Nightmares (1983 film)

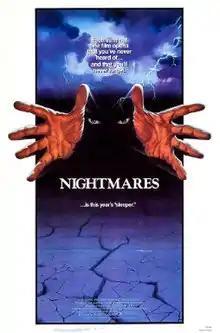
Theatrical poster designed by Design Projects, Inc.

Nightmares is a 1983 American horror anthology film directed by Joseph Sargent and starring Emilio Estevez, Lance Henriksen, Cristina Raines, Veronica Cartwright, and Richard Masur. The film is made up of four short films based on urban legends; the first concerns a woman who encounters a killer in the backseat of her car; the second concerns a video game-addicted teenager who is consumed by his game; the third focuses on a fallen priest who is stalked by a pickup truck from hell; and the last follows a suburban family battling a giant rat in their home.